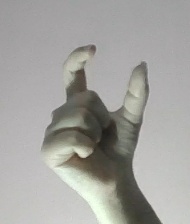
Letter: nun